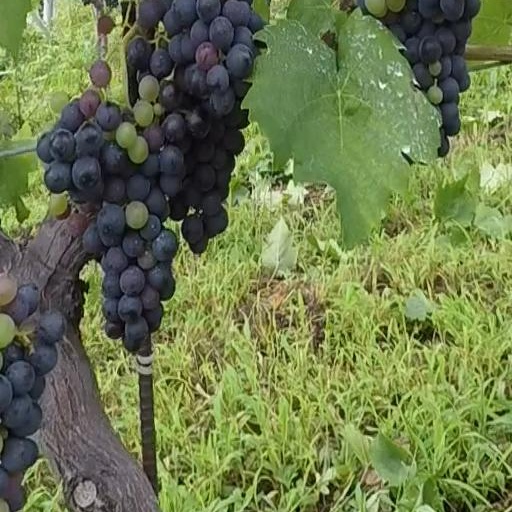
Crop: grape